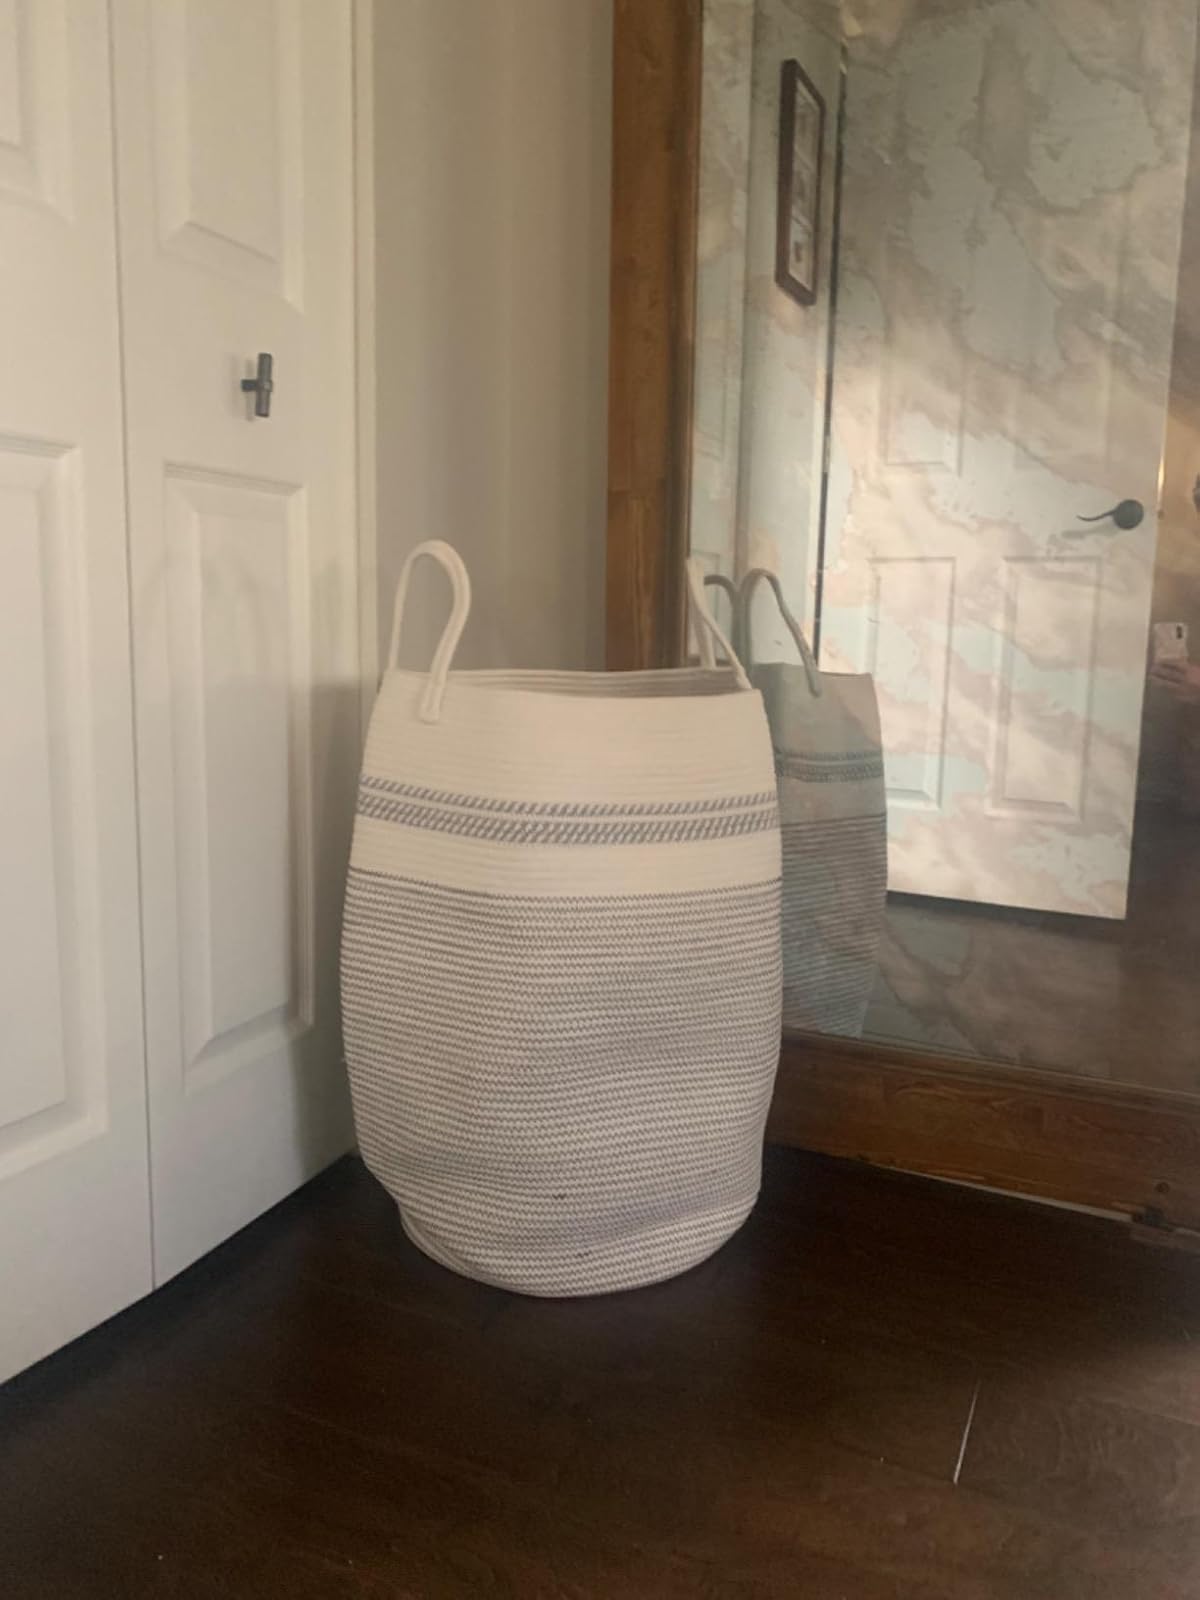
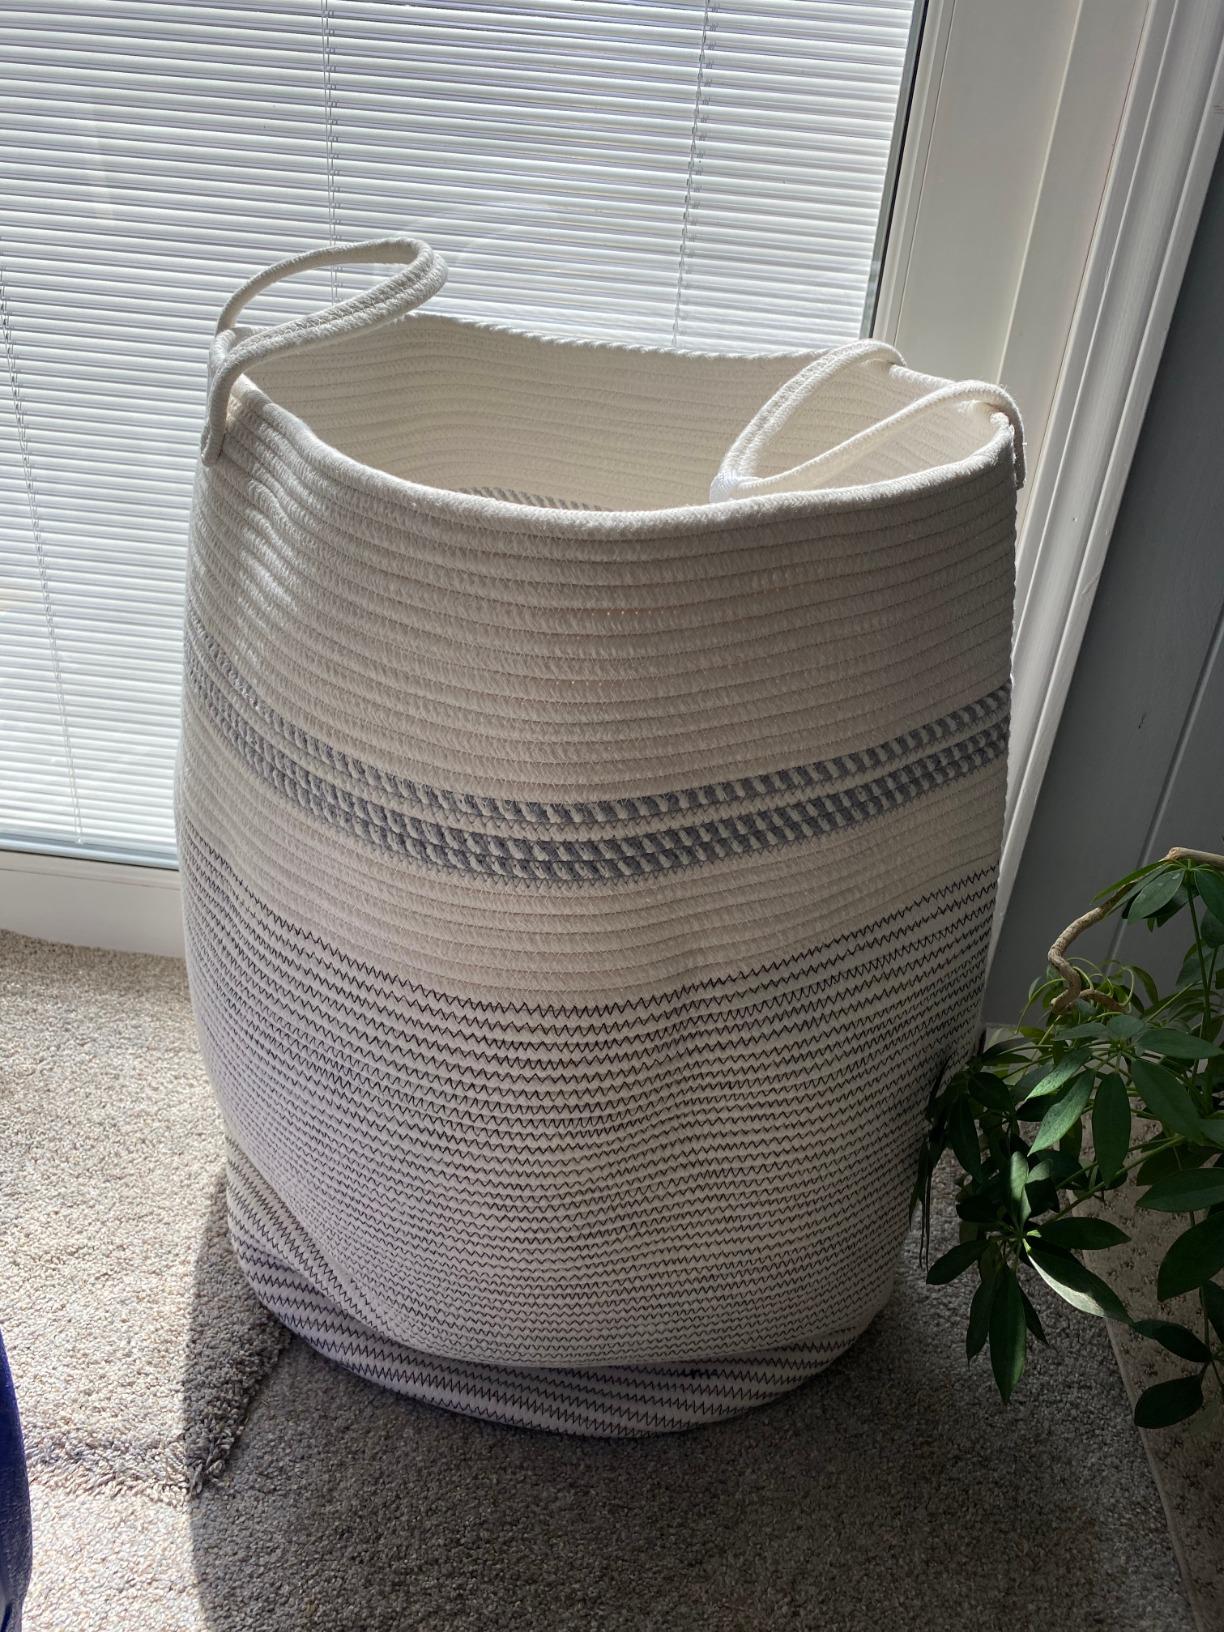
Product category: items_hamper
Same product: yes